Matt Hardy

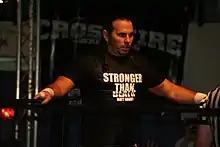
Hardy preparing to face MVP at a Crossfire independent show in 2012

On January 9, 2011, Hardy made his debut for Total Nonstop Action Wrestling (TNA) at the Genesis pay-per-view, as part of the stable Immortal. He was the surprise opponent for Rob Van Dam, and defeated him to prevent Van Dam from receiving a match for the TNA World Heavyweight Championship, held by Hardy's brother Jeff. In the main event, Hardy attempted to interfere in Jeff's World Heavyweight Championship match with Mr. Anderson, but was stopped by Van Dam, which led to Jeff losing both the match and the championship. On the January 13 episode of "Impact!", the Hardy Boyz reunited to defeat Anderson and Van Dam in a tag team match, following interference from Beer Money, Inc. On February 13 at Against All Odds, Van Dam defeated Hardy in a rematch.